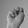
ASL letter: N